Wesley Plaisier

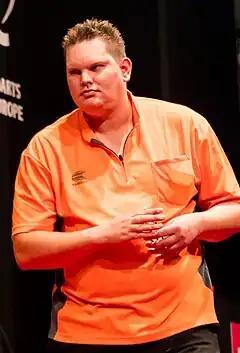
Plaisier in 2019

Wesley Plaisier (born 4 March 1990) is a Dutch professional darts player who competes in Professional Darts Corporation (PDC) events. He previously participated in World Darts Federation (WDF) tournaments, winning the World Masters twice. He finished as the runner-up at the 2024 Dutch Open. He reached the quarter-finals at the 2023 WDF Lakeside World Championship.